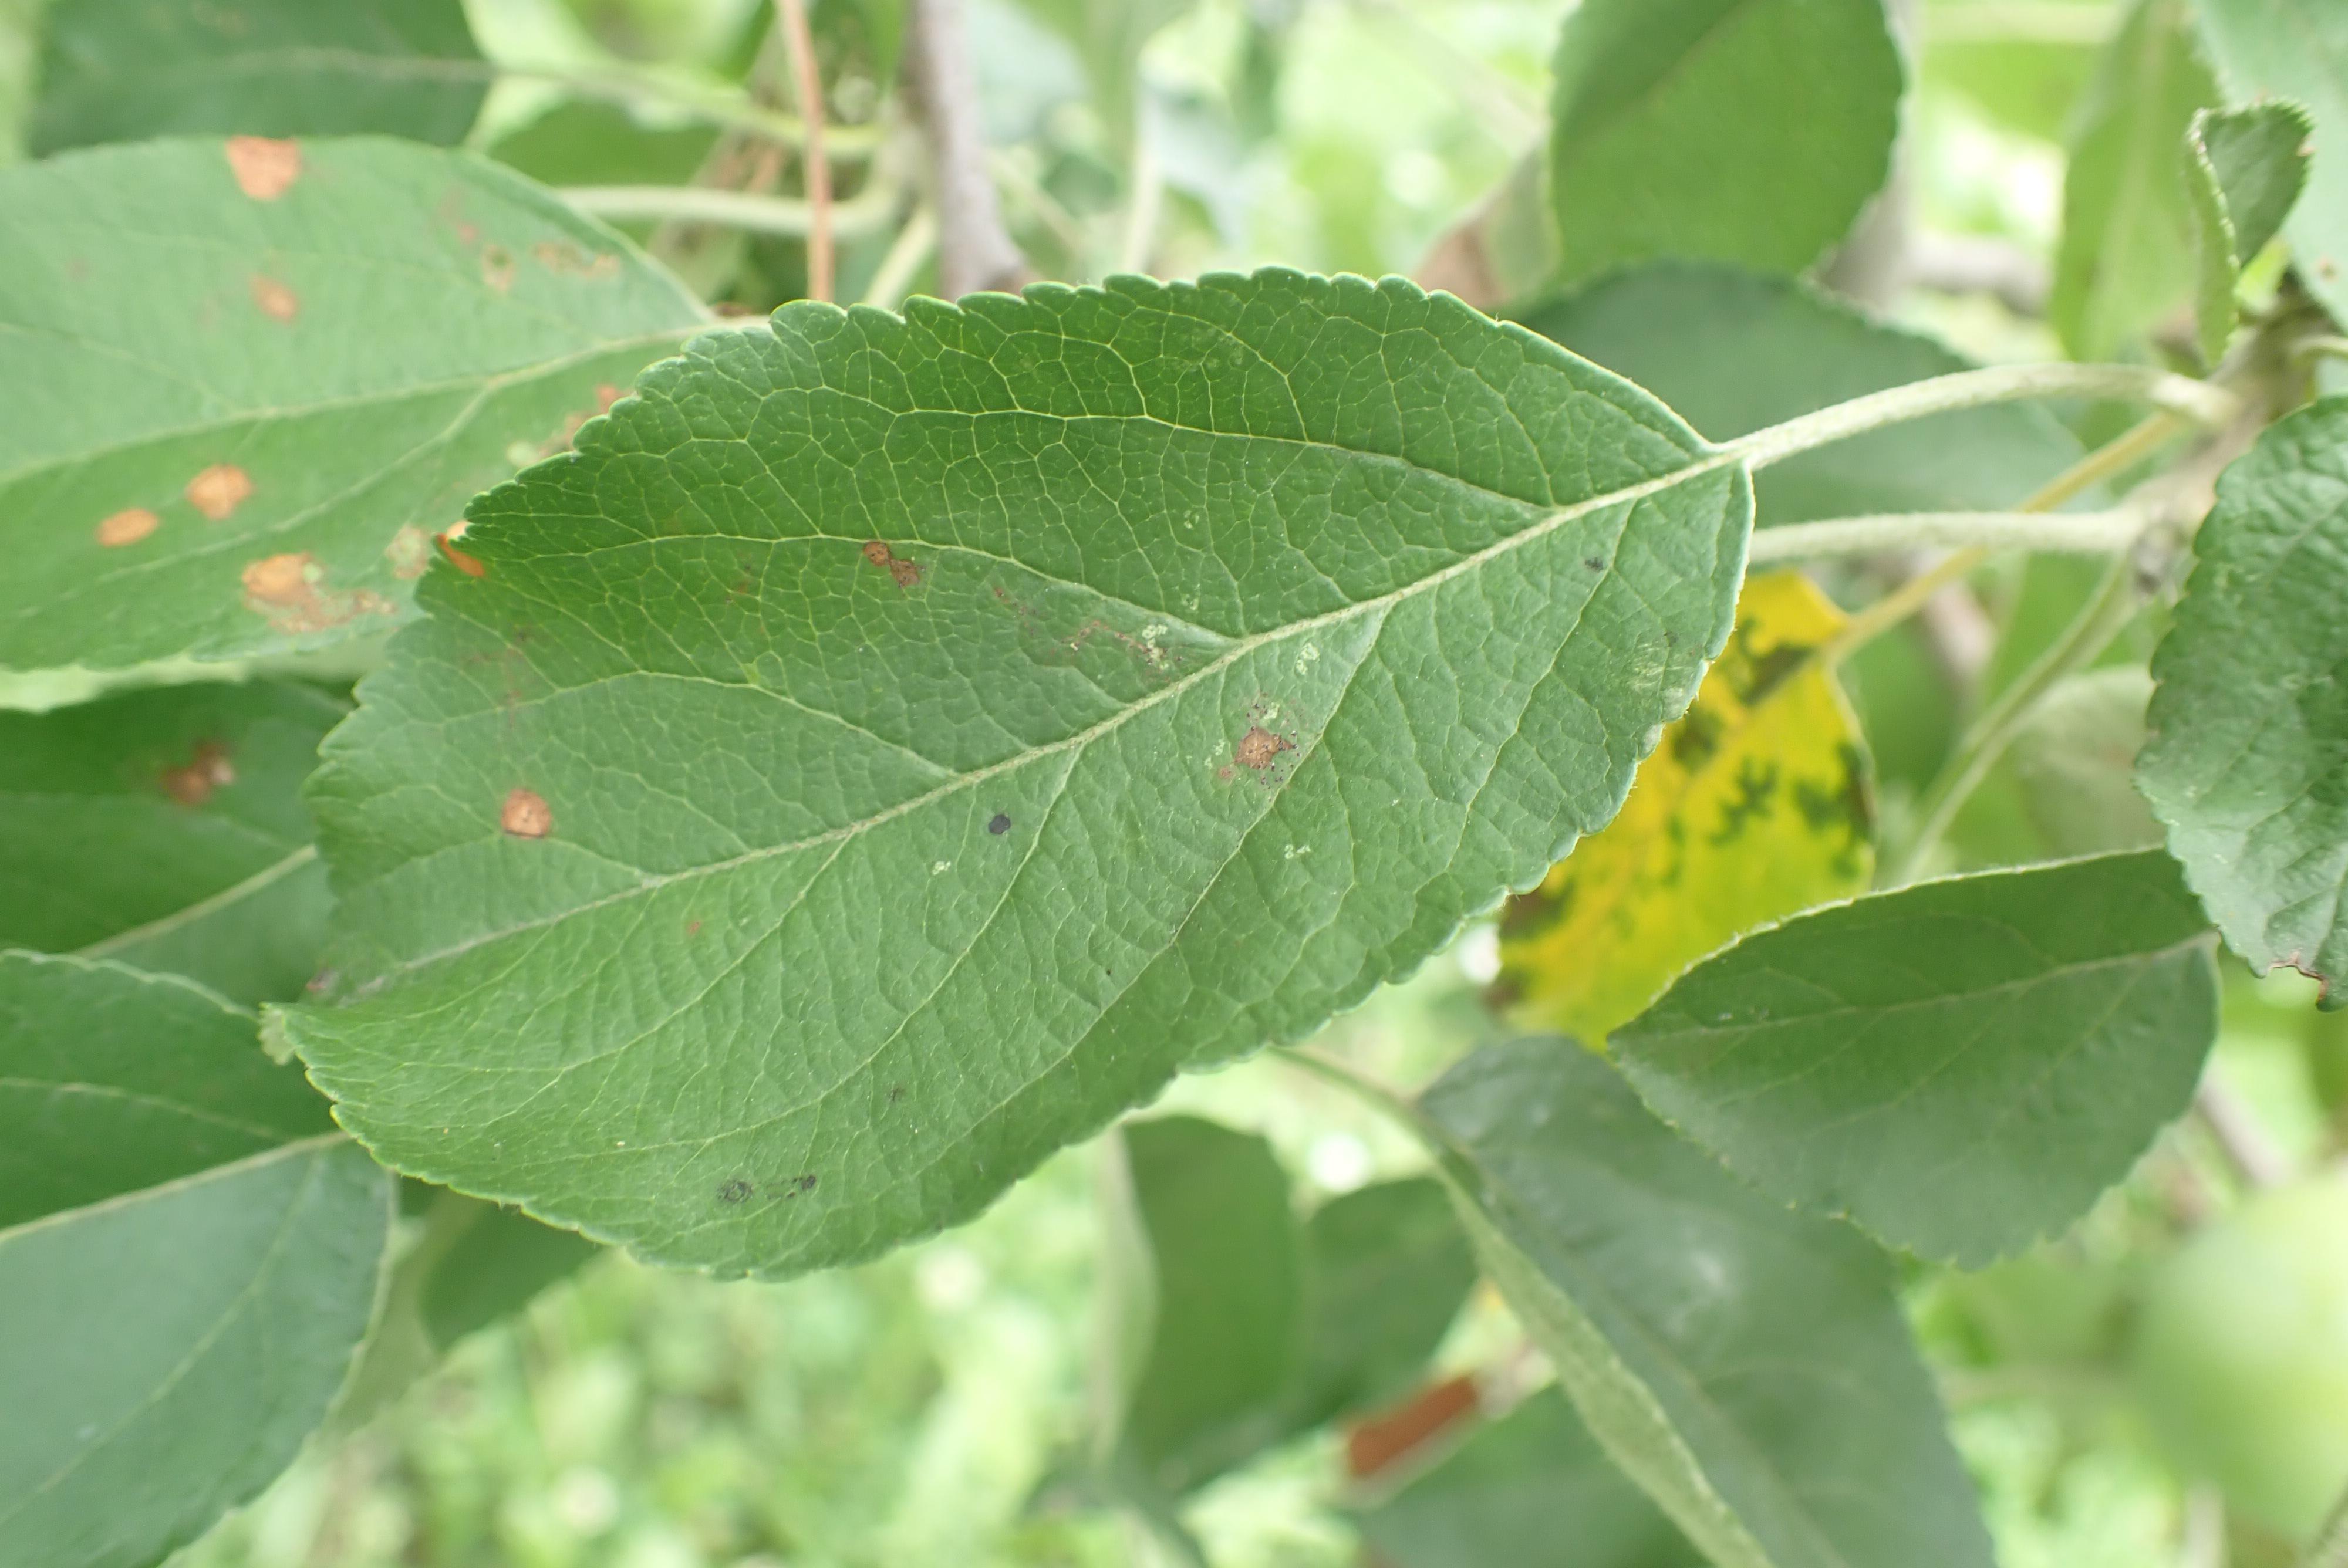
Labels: frog_eye_leaf_spot